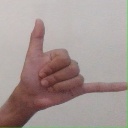
अक्षर: द